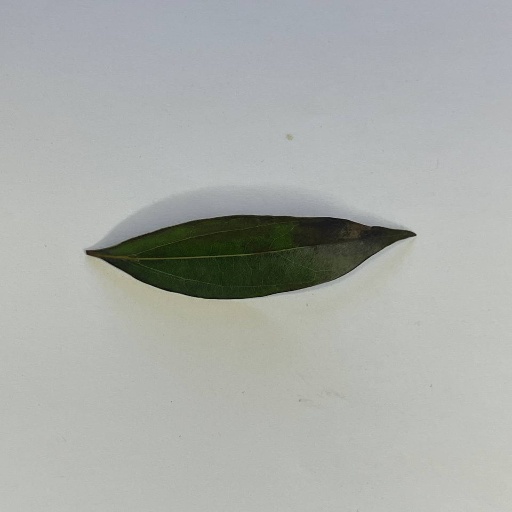
Species: Camphor
Leaf condition: Bacterial Spot